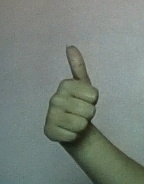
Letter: aleff